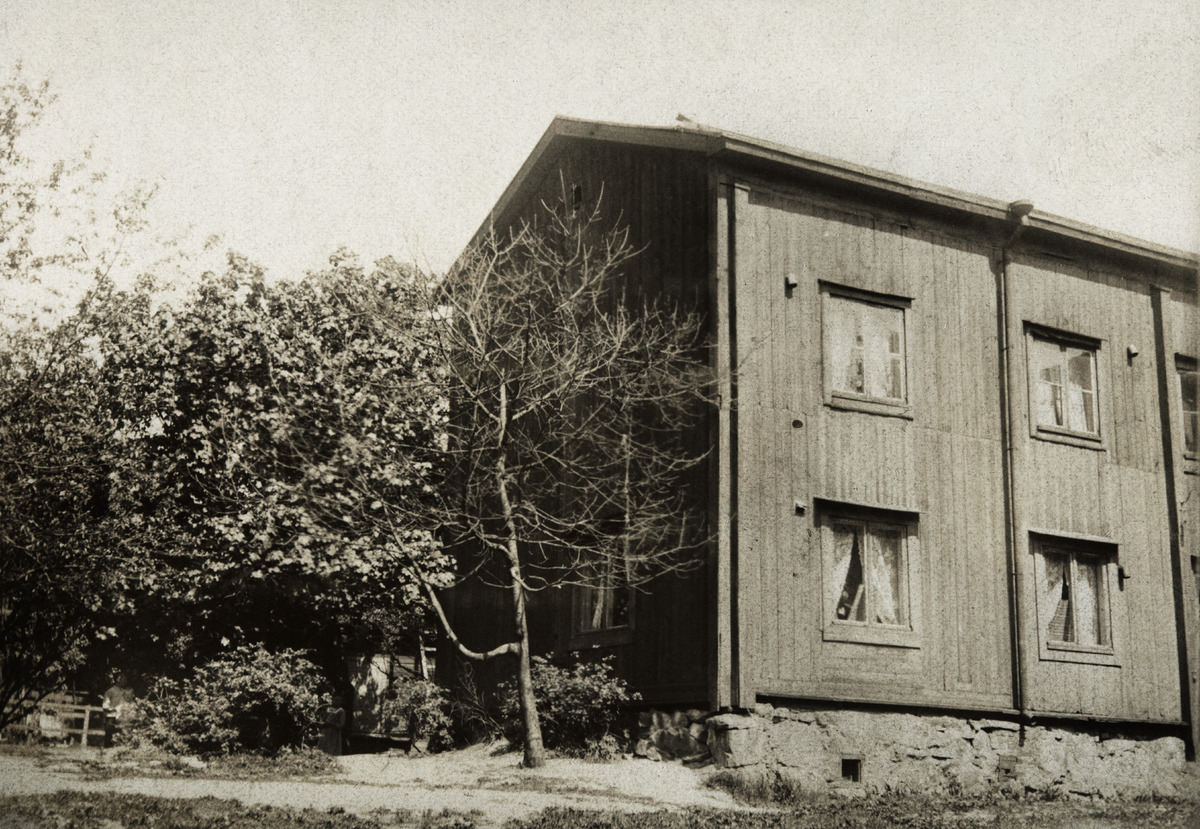
Fabianinkatu 22 pihan puolelta, entinen Hällströmin piha
sisällön kuvaus: Fabianinkatu 22 pihan puolelta, entinen Hällströmin piha. mustavalkoinen
Kuvaaja: von Gericke, Ida Maria, valokuvaaja
Ajankohta: kuvausaika 190505
Paikka: Suomi, Uusimaa, Helsinki, Kluuvi Helsinki, Fabianinkatu 22
Aiheet: rakennukset, puurakennukset, pihat, puut, pensaat